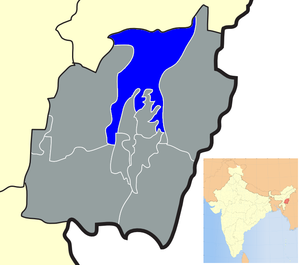
Le district de Senapati est un district de l'état du Manipur, en Inde.